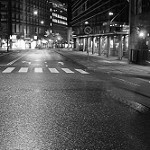
Label: B & W